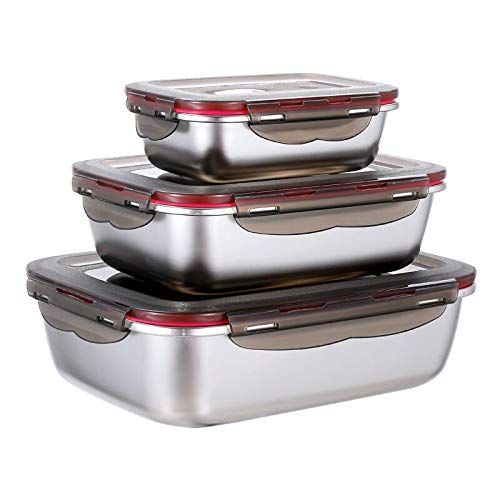
Label: metal